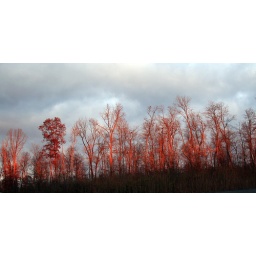
Line of winter trees gilded red by first rays of dawn.